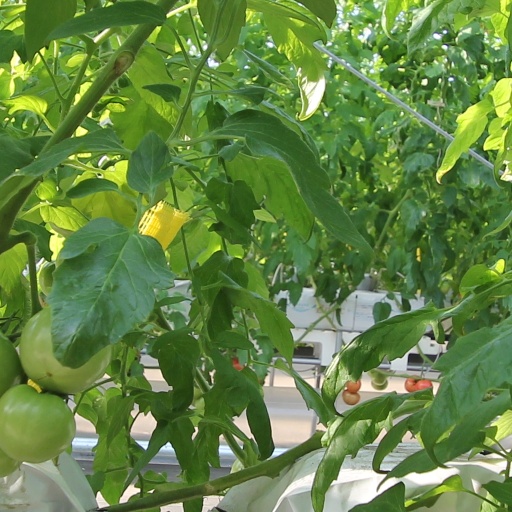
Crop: tomato